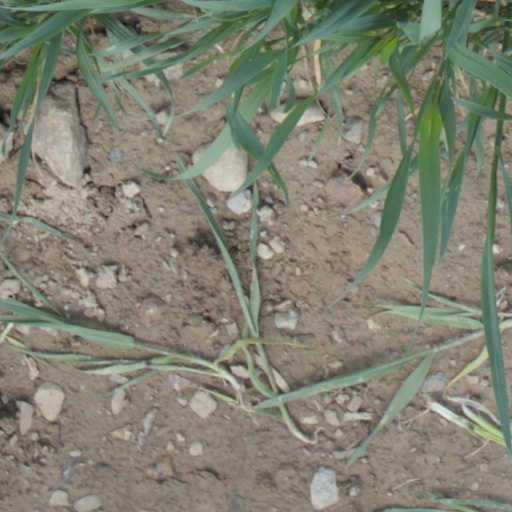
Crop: wheat